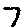
Label: 7